Swimming at the 2015 World Aquatics Championships

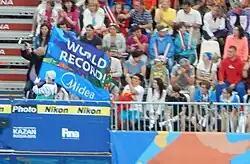
World Record flag and its bearer

The following world and championship records were broken during the competition.